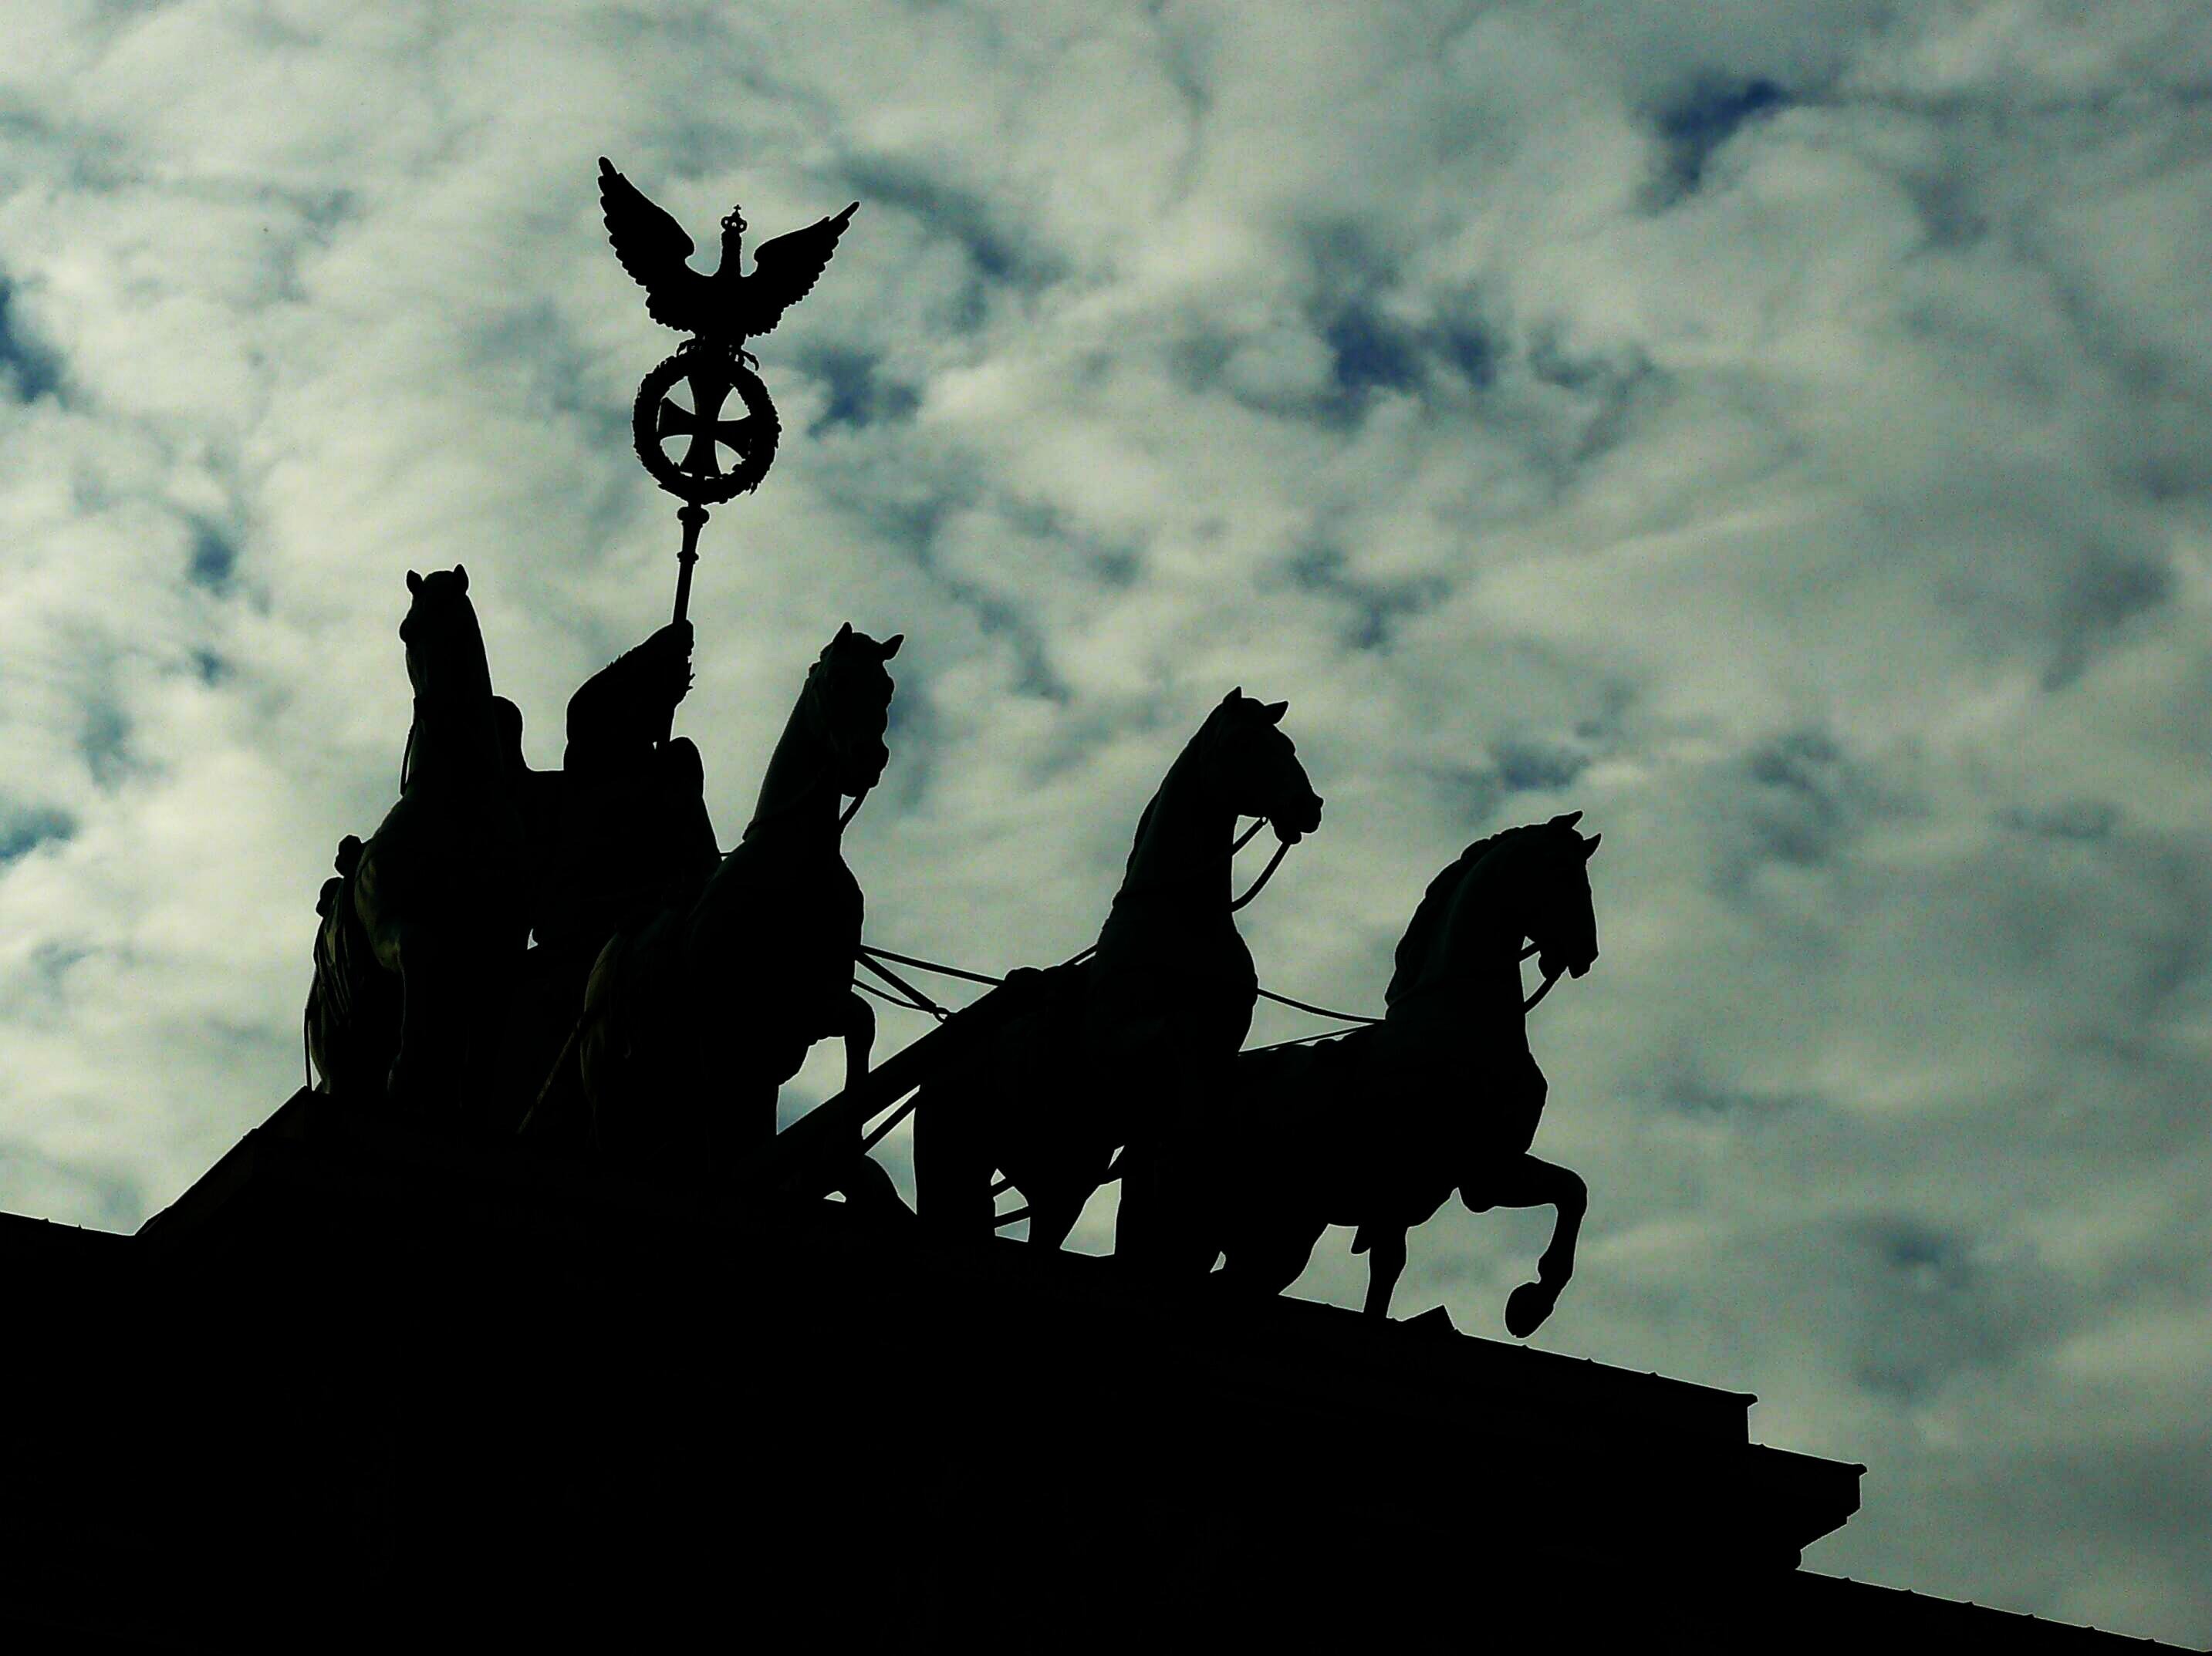
silhouette, cloud, architecture, sky, building, city, monument, statue, symbol, horse, shadow, mammal, stallion, landmark, black, monochrome, goal, places of interest, sculpture, horses, capital, clouds, figure, germany, berlin, history, tourist attraction, brandenburg, section, imposing, brandenburg gate, quadriga, cloud formation, horse like mammal